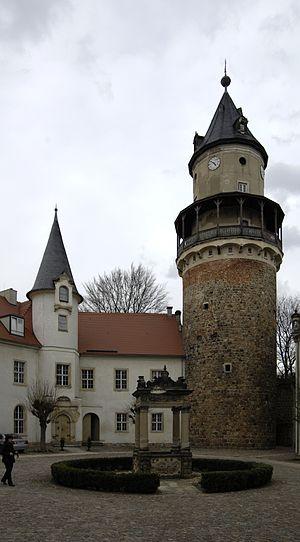
Le château de Wiesenburg est un château allemand du Brandebourg. Il se trouve au sud-ouest du village de Wiesenburg dans l'arrondissement de Potsdam-Mittelmark et au bord du parc naturel du Hoher Fläming. Le parc du château s'étend du château, jusqu'à la gare de Wiesenburg.